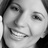
Emotion: happy